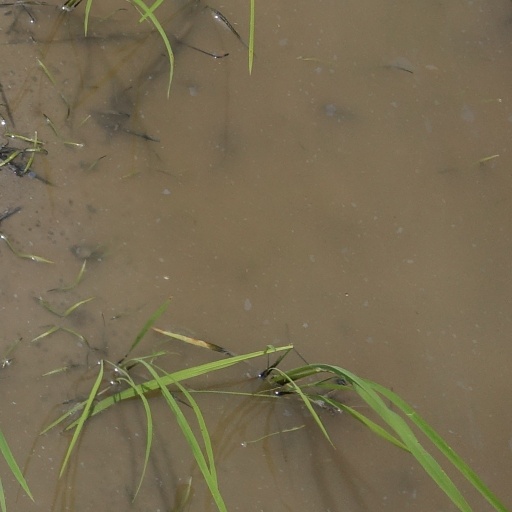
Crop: rice